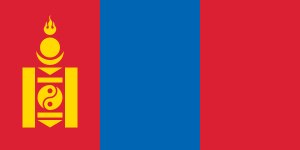
Mongoliets flag
Mongoliets flag (1992-)
Mongoliets nationalflag består af tre lodrette bjælker. To røde på hver side af en blå. Den røde farve symboliserer kærlighed og sejr mens den blå farve er mongoliets national farve. På den venstre røde bjælke ses symbolet det gule symbol soyombo, et gammelt mongolsk tegn, bestående af mange små symboler. Farven gul er et tegn på uforanderligt venskab. Tegnet på flaget er faktisk et bogstav i alfabetet soyombo, som blev udviklet i 1686 af den mongolske munk Bogdo Zanabazar, fordi der manglede et mongolsk alfabet. Det kan også bruges til at skrive tibetansk og sanskrit.